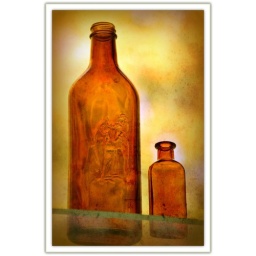
A few amber bottles from my mother's antique glass collection against a backdrop of fall foliage.